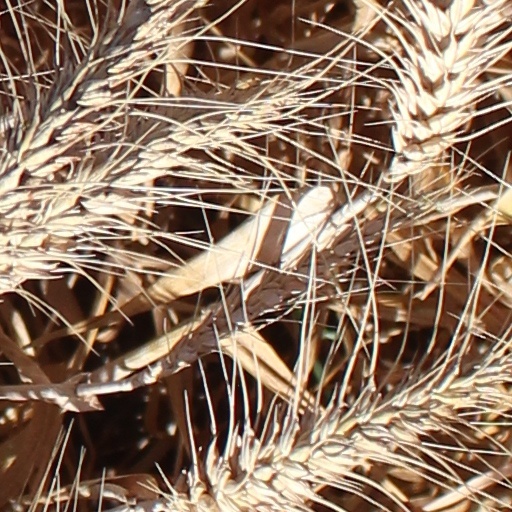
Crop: wheat